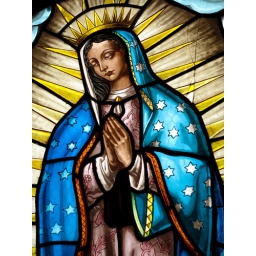
stained glass window in the monument to the Virgen de las Americas in Quito, Ecuador